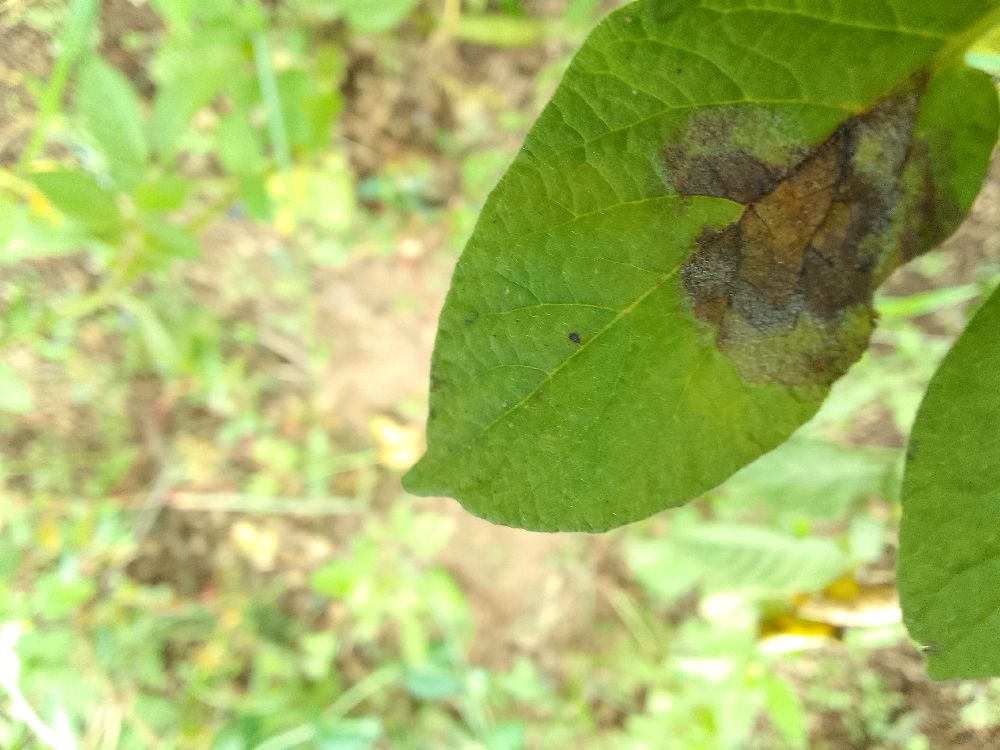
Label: Late blight